Jordan River Bridge

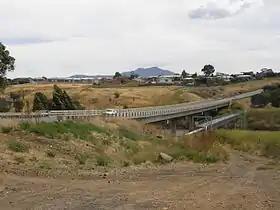

The Jordan River Bridge is a concrete road bridge spanning the Jordan River in the northern suburbs of Hobart, Tasmania, Australia. It forms part of the East Derwent Highway, connecting the suburbs of Bridgewater and Gagebrook.